Judith and Holofernes (Vernet)

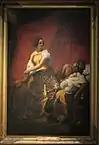
"Judith and Holofernes" (1830) by Horace Vernet

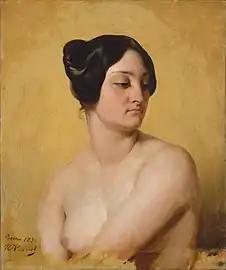
"Study of Olympe Pélissier as Judith", 1830 (Boston Museum of Fine Arts).

Judith and Holofernes is an oil on canvas painting by Horace Vernet, from 1830. He was then director of the Académie de France à Rome It shows Judith just before beheading Holofernes. Since 22 December 1912 it has been in the Musée des Beaux-Arts de Pau.